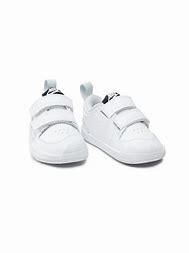
Brand: Nike
Model: Pico 5